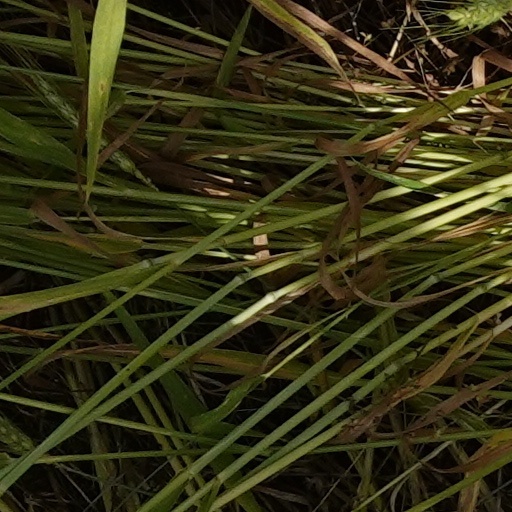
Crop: wheat